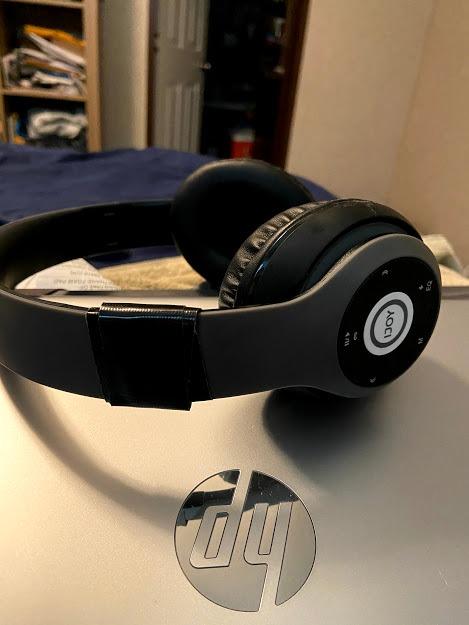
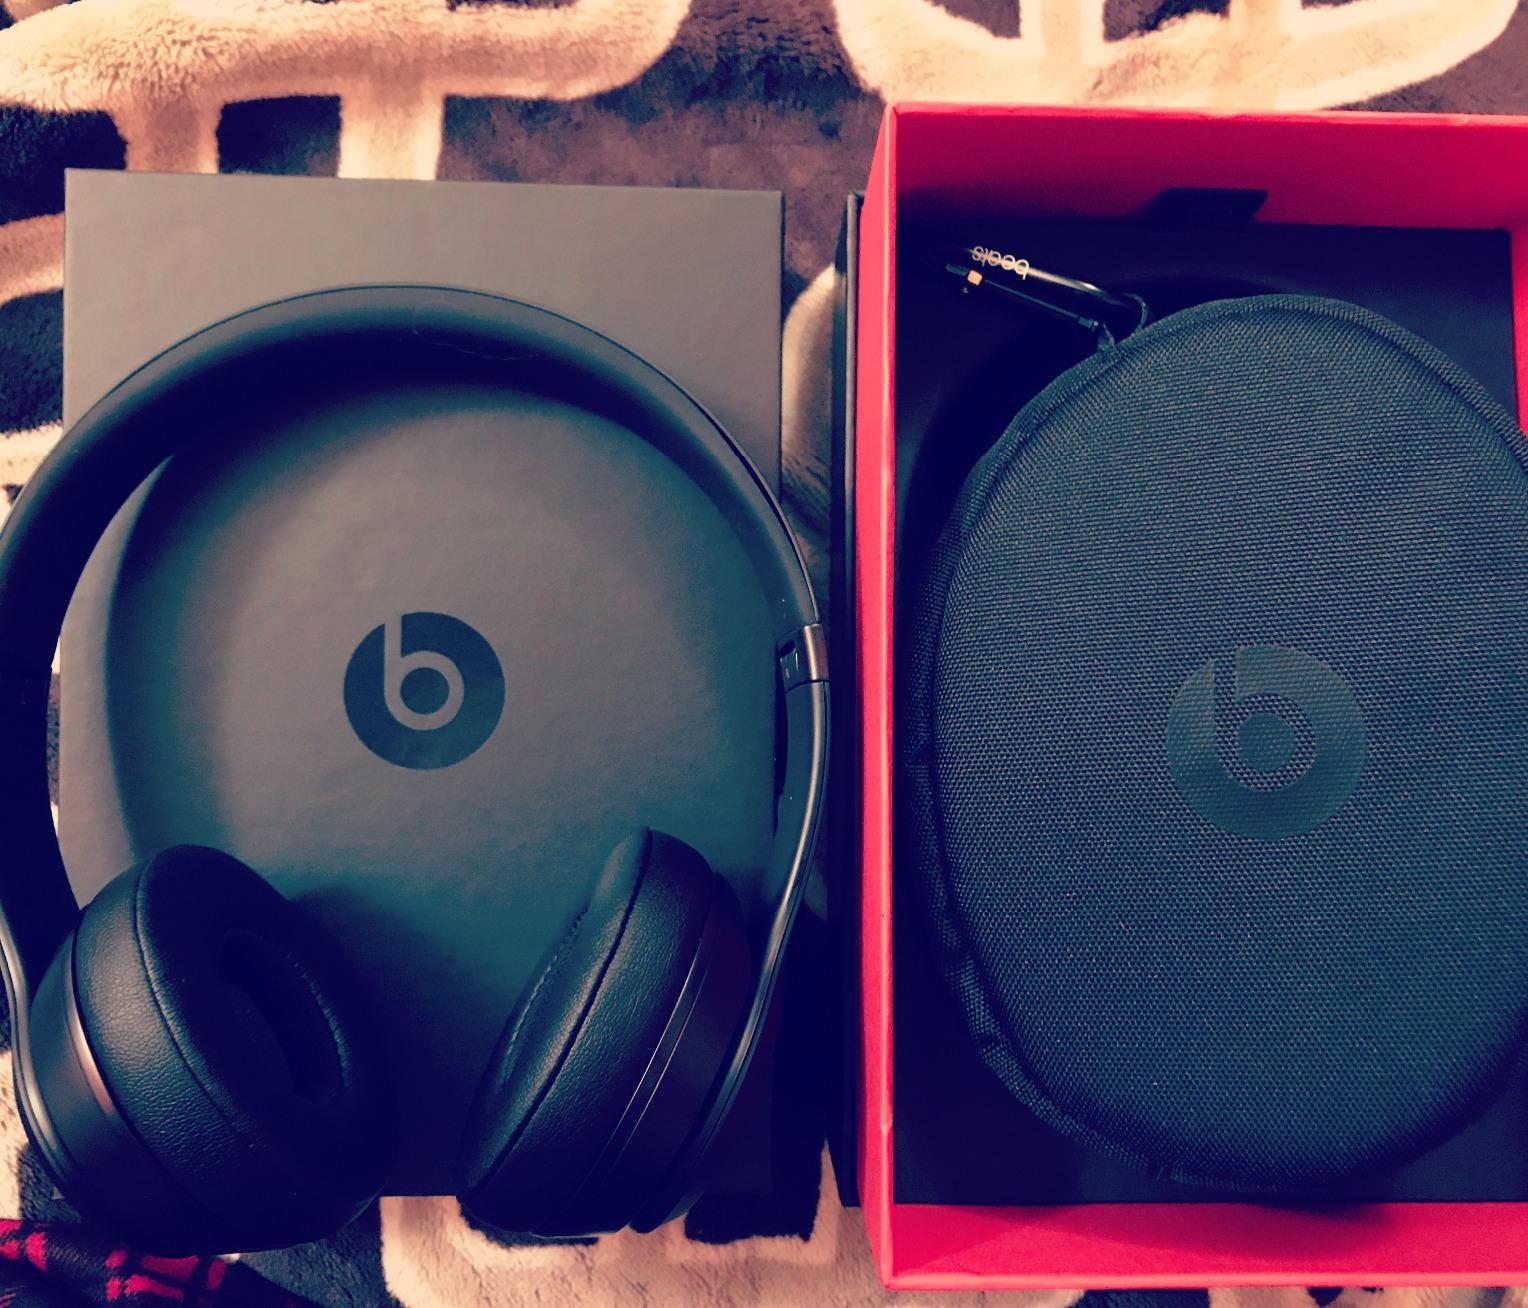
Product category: headphones
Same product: no